Robert Gray's Columbia River expedition

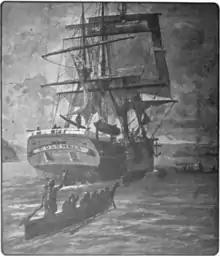
"Columbia Rediviva" on the river.

The treacherous and shifting sand bar at the mouth of the Columbia River Estuary presented a challenge to any ship that attempted to enter the river. In April, Gray attempted to enter the mouth of the river, but bad weather forced him to give up.